Josef Bryks

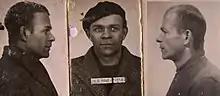
Bryks as a prisoner in Bory prison in Plzeň in 1949

The UK Government informed Bryks that he was to be made a Member of Order of the British Empire (MBE) in recognition of his escapes as a PoW and the help he gave to other escapees. He was invited to Buckingham Palace in London to be decorated. But the communist authorities refused to grant him a visa to leave Czechoslovakia. Therefore, the UK Ambassador to Czechoslovakia presented Bryks with his MBE at the UK Embassy in Prague.